Craig Bernard

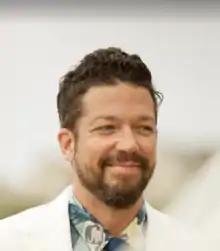

Craig Bernard is a Canadian film director and executive producer. He is best known for his music videos for musical groups such as Disturbed, Stone Sour, Avicii, Bruno Mars, and Grouplove, along with his work in VR . In 2003, Bernard received two separate nominations for The Juno Award’s Video of The Year, for his videos for David Usher’s “Black Black Heart” and Danko Jones’ “Lovercall”.